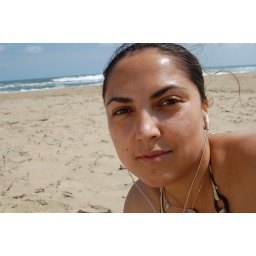
A week spent at our rented beach house in Sandbridge.